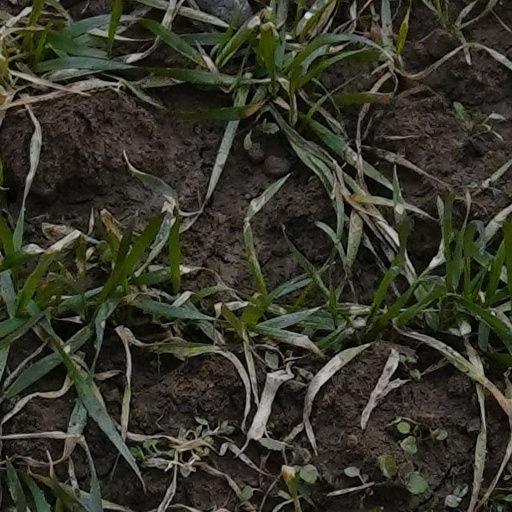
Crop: wheat